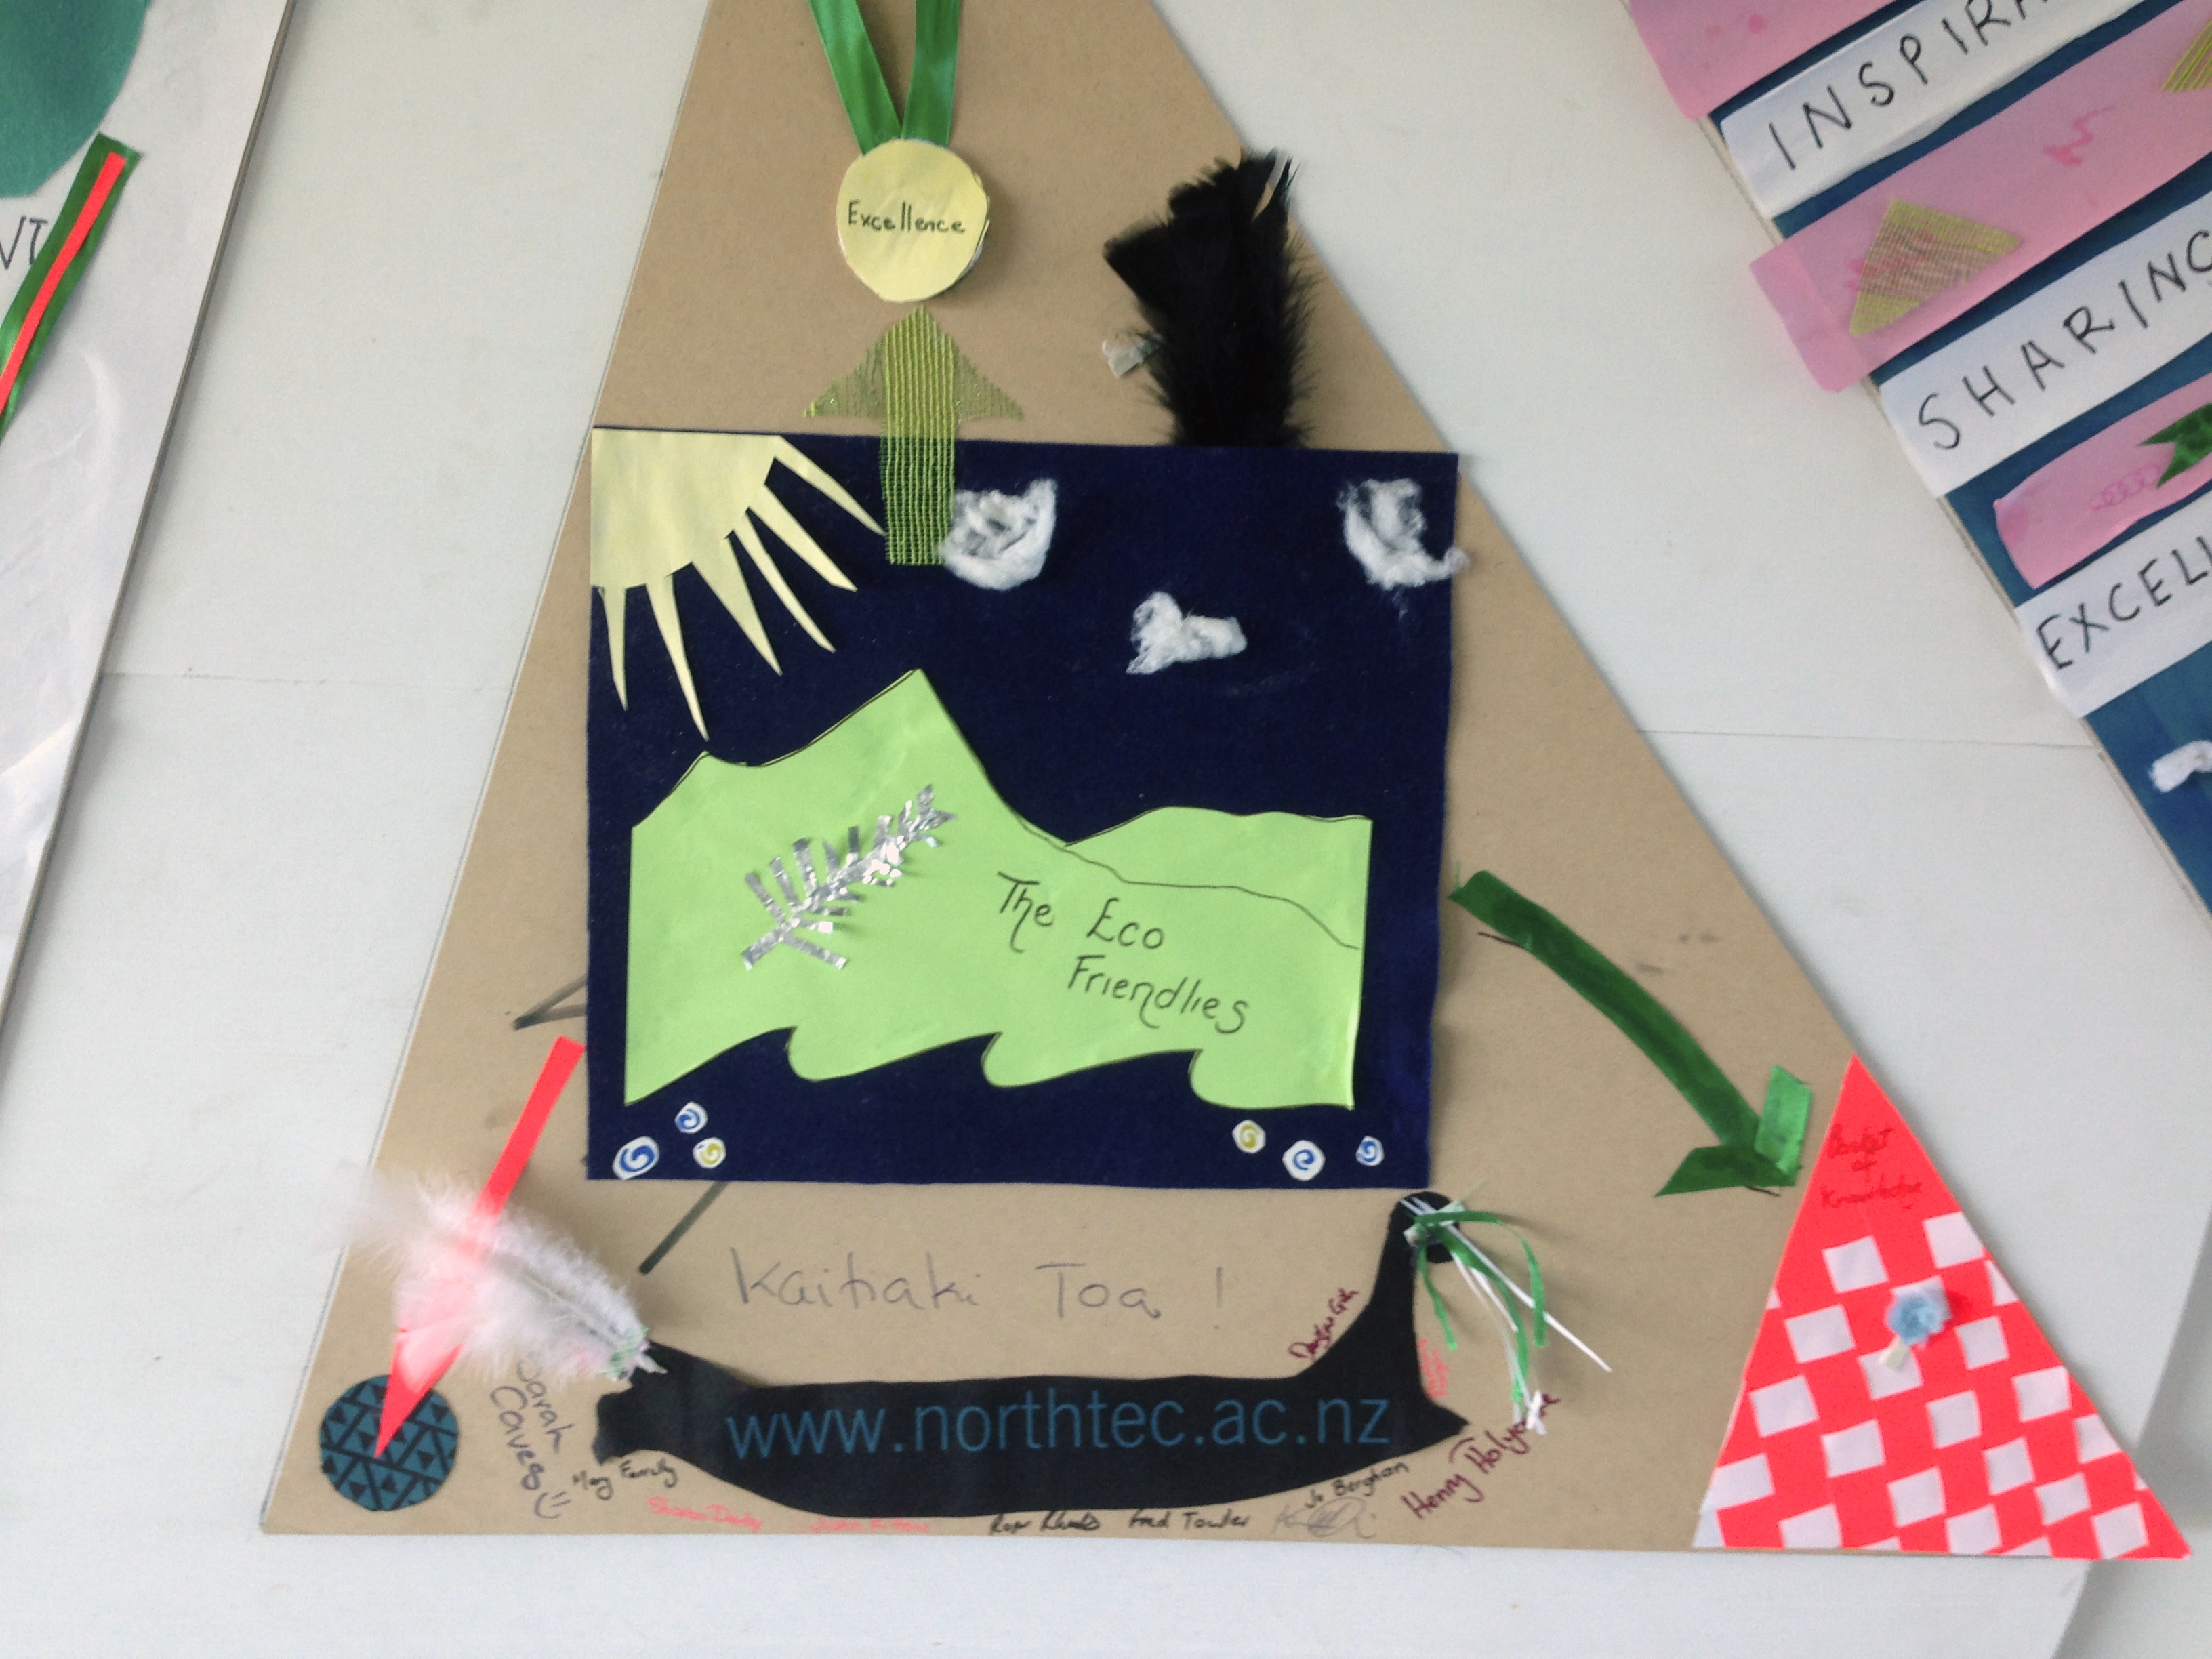
pattern, handbag, brand, textile, art, design